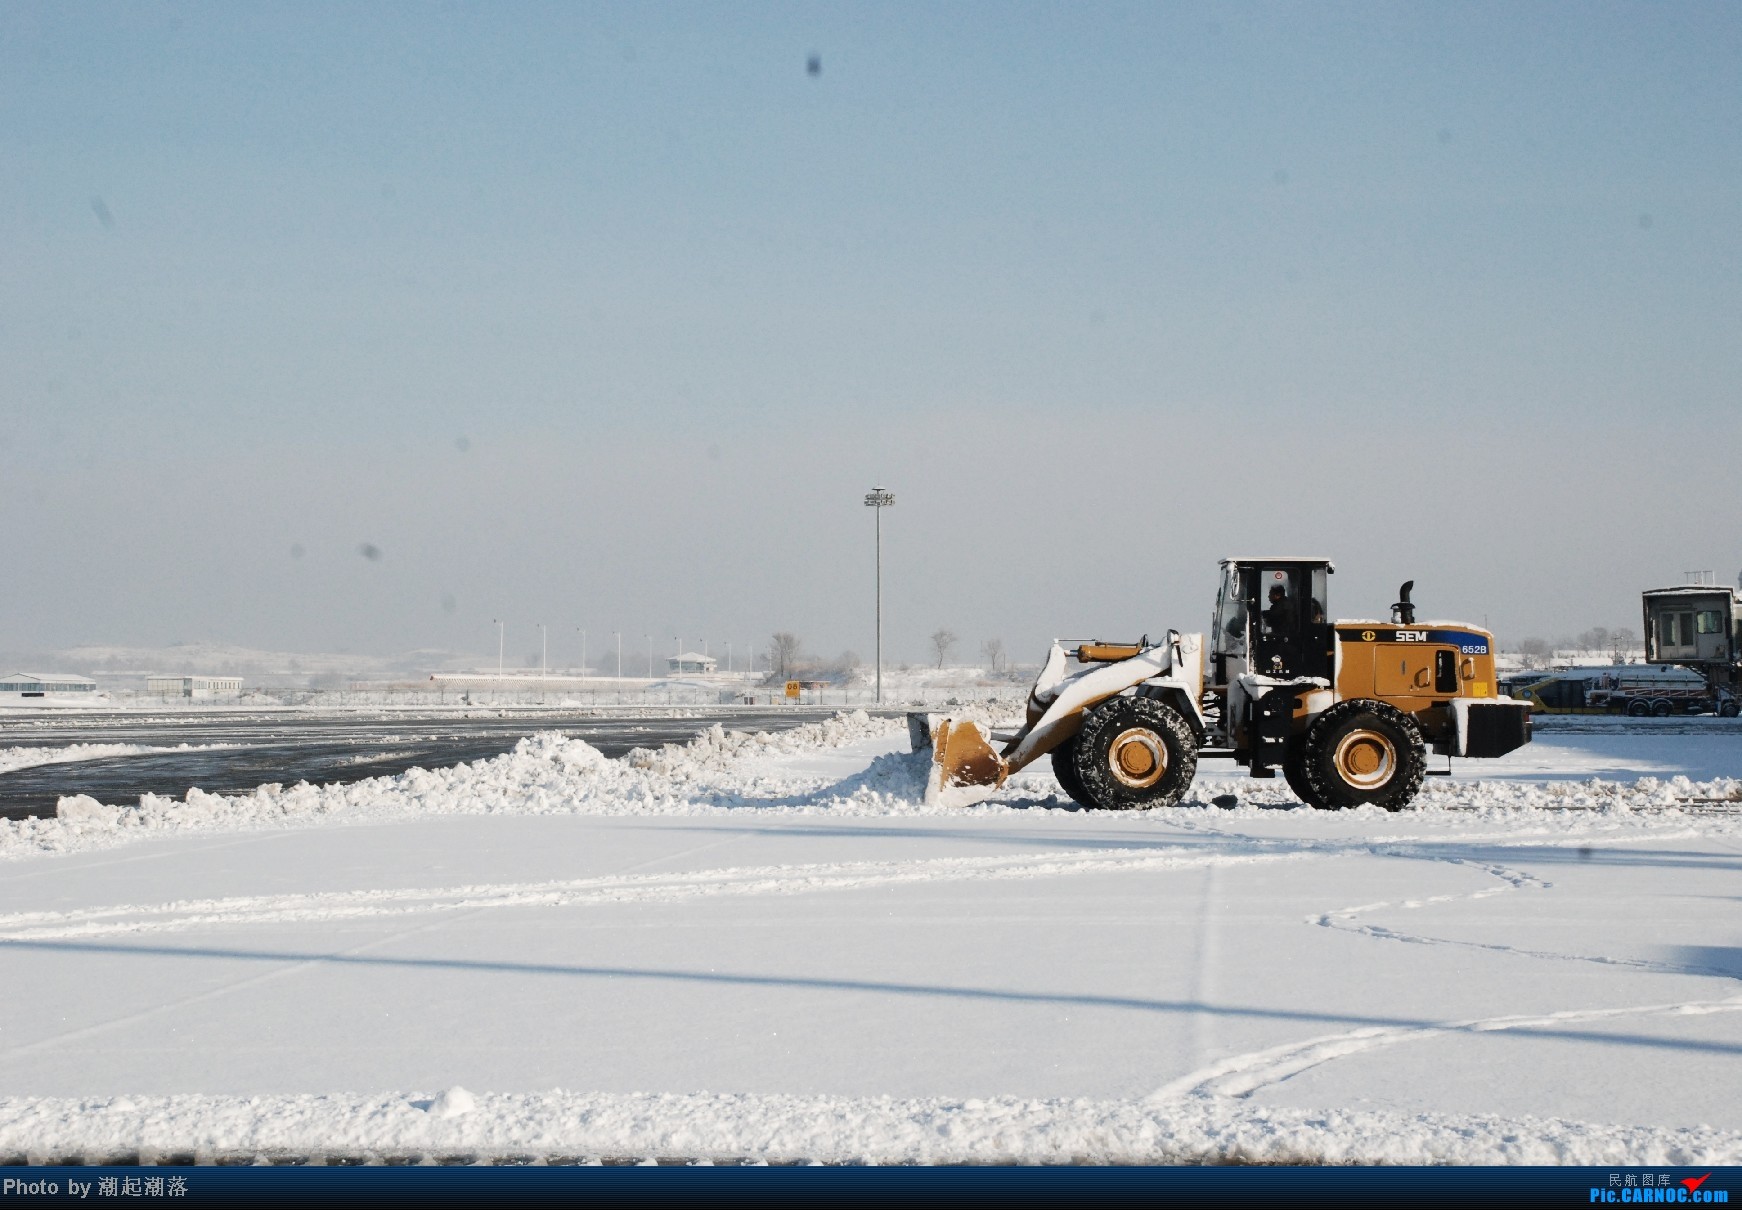
Weather: snow or frosty